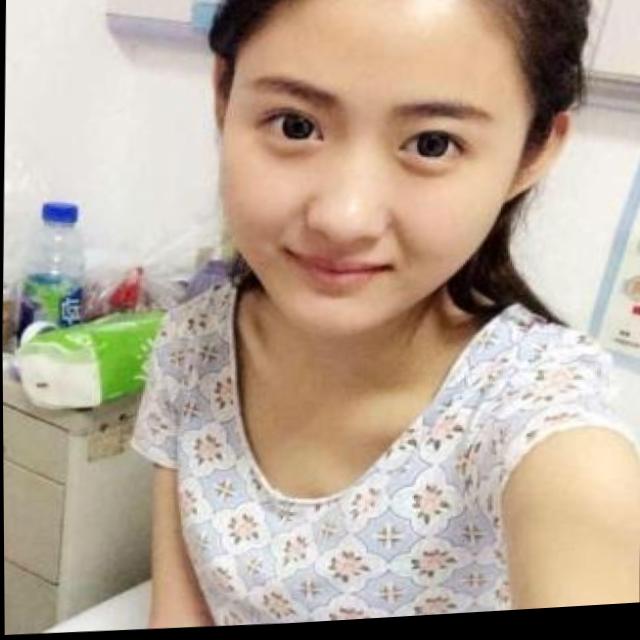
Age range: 13-20